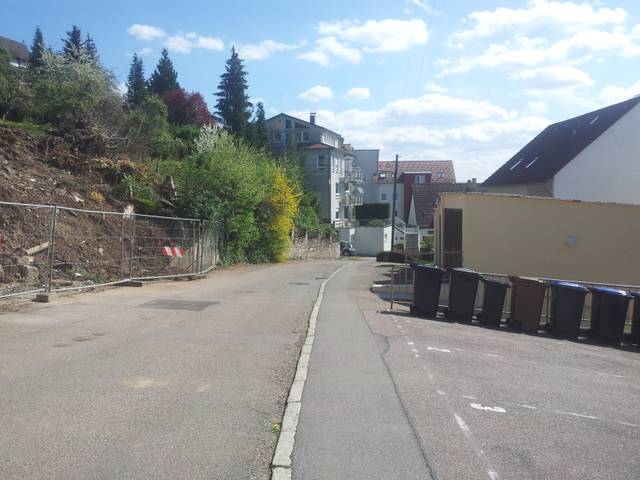
Region: Germany
Coordinates: 48.752, 9.323